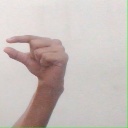
अक्षर: ग